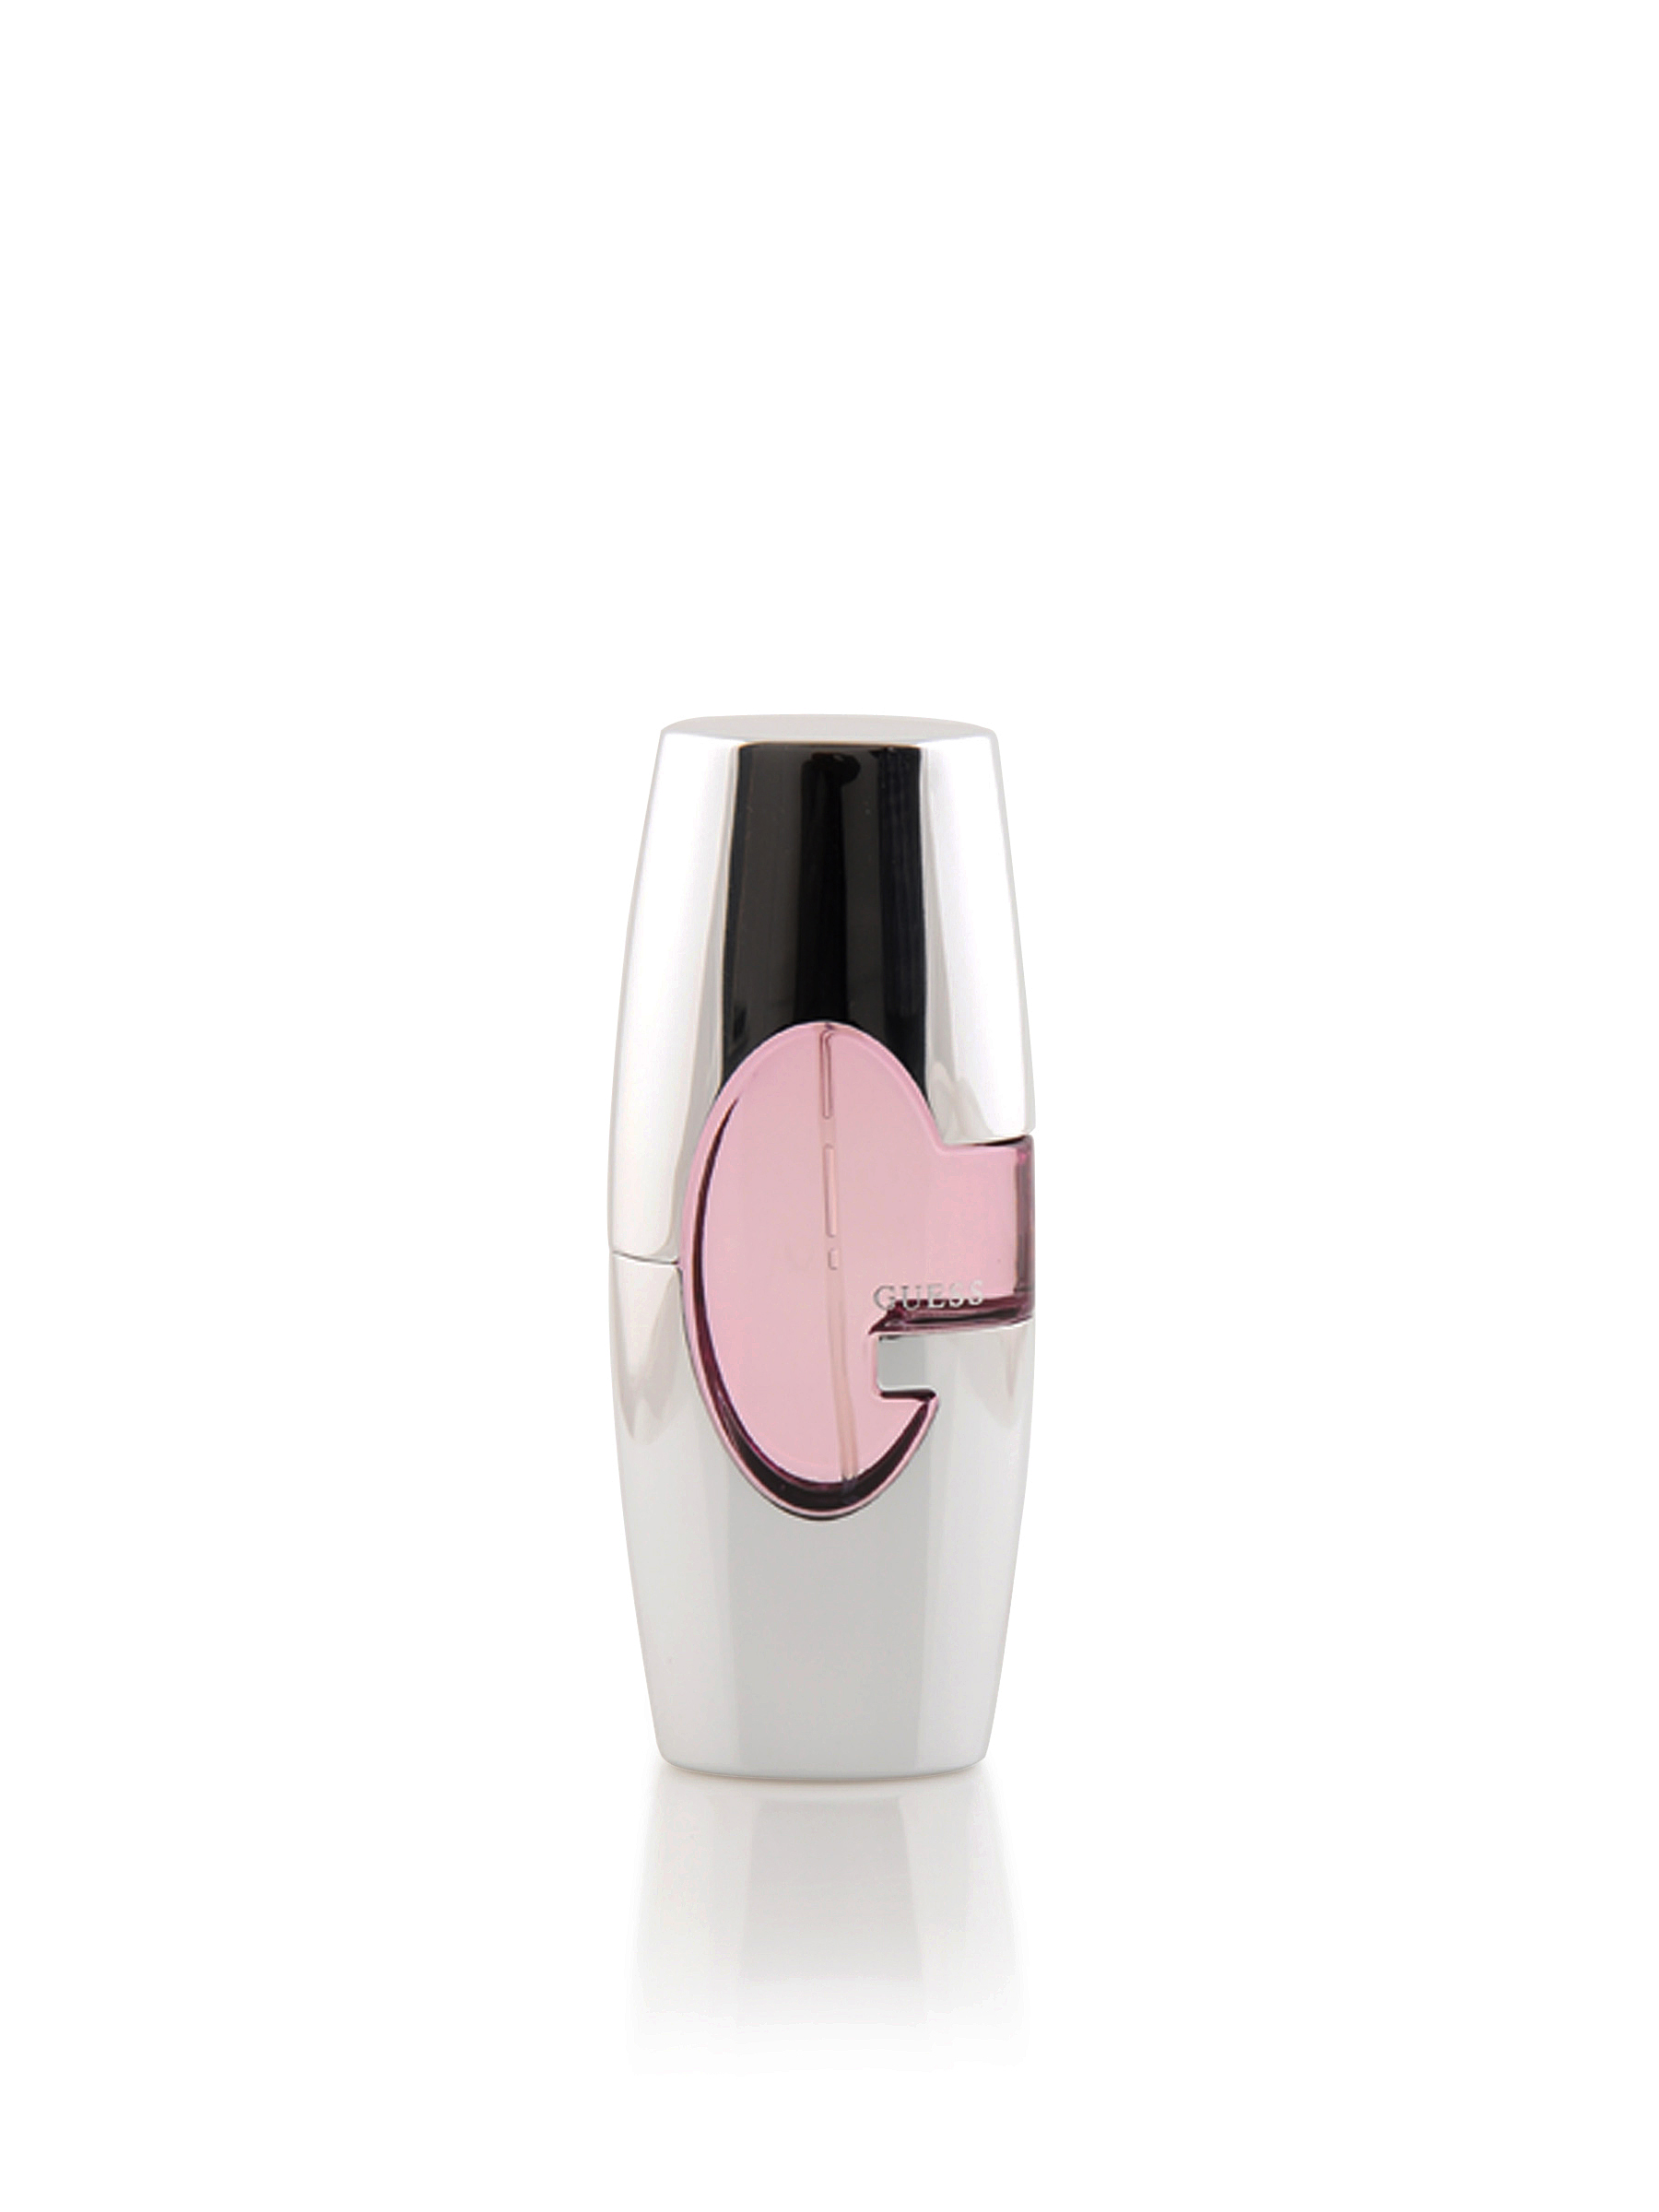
Guess Natural Women Perfumes
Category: Personal Care / Fragrance / Perfume and Body Mist
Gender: Women
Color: White
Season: Spring 2017
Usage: Casual